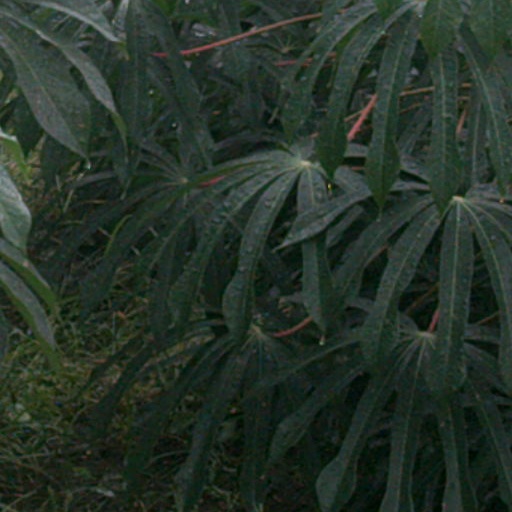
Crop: cassava